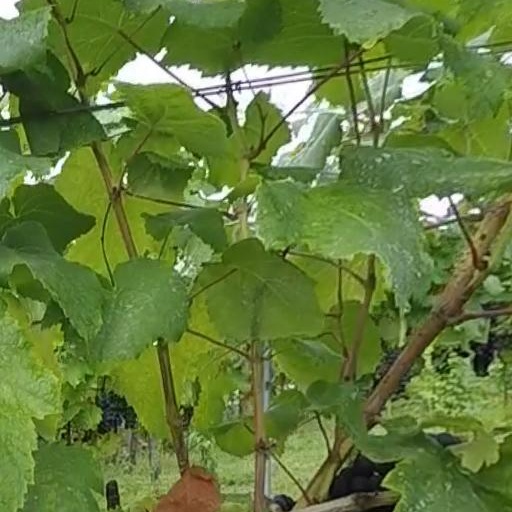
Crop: grape